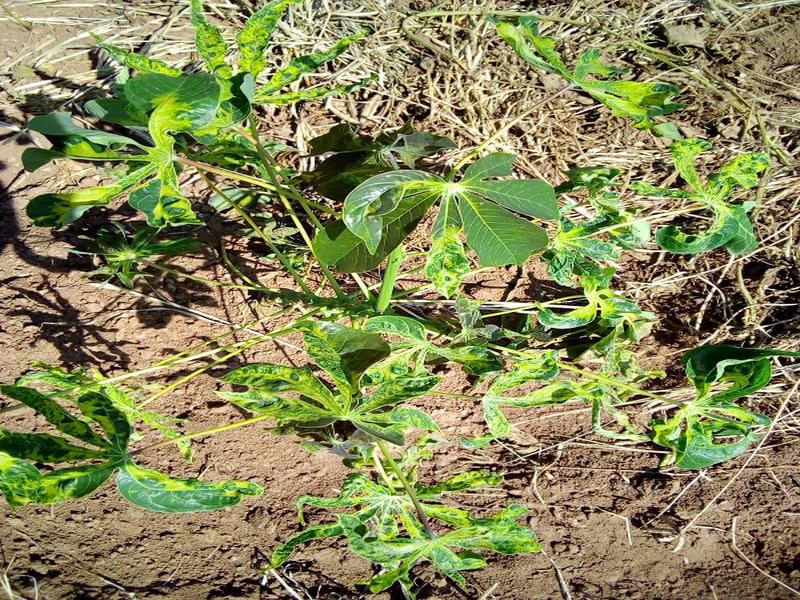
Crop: cassava
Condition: mosaic_disease